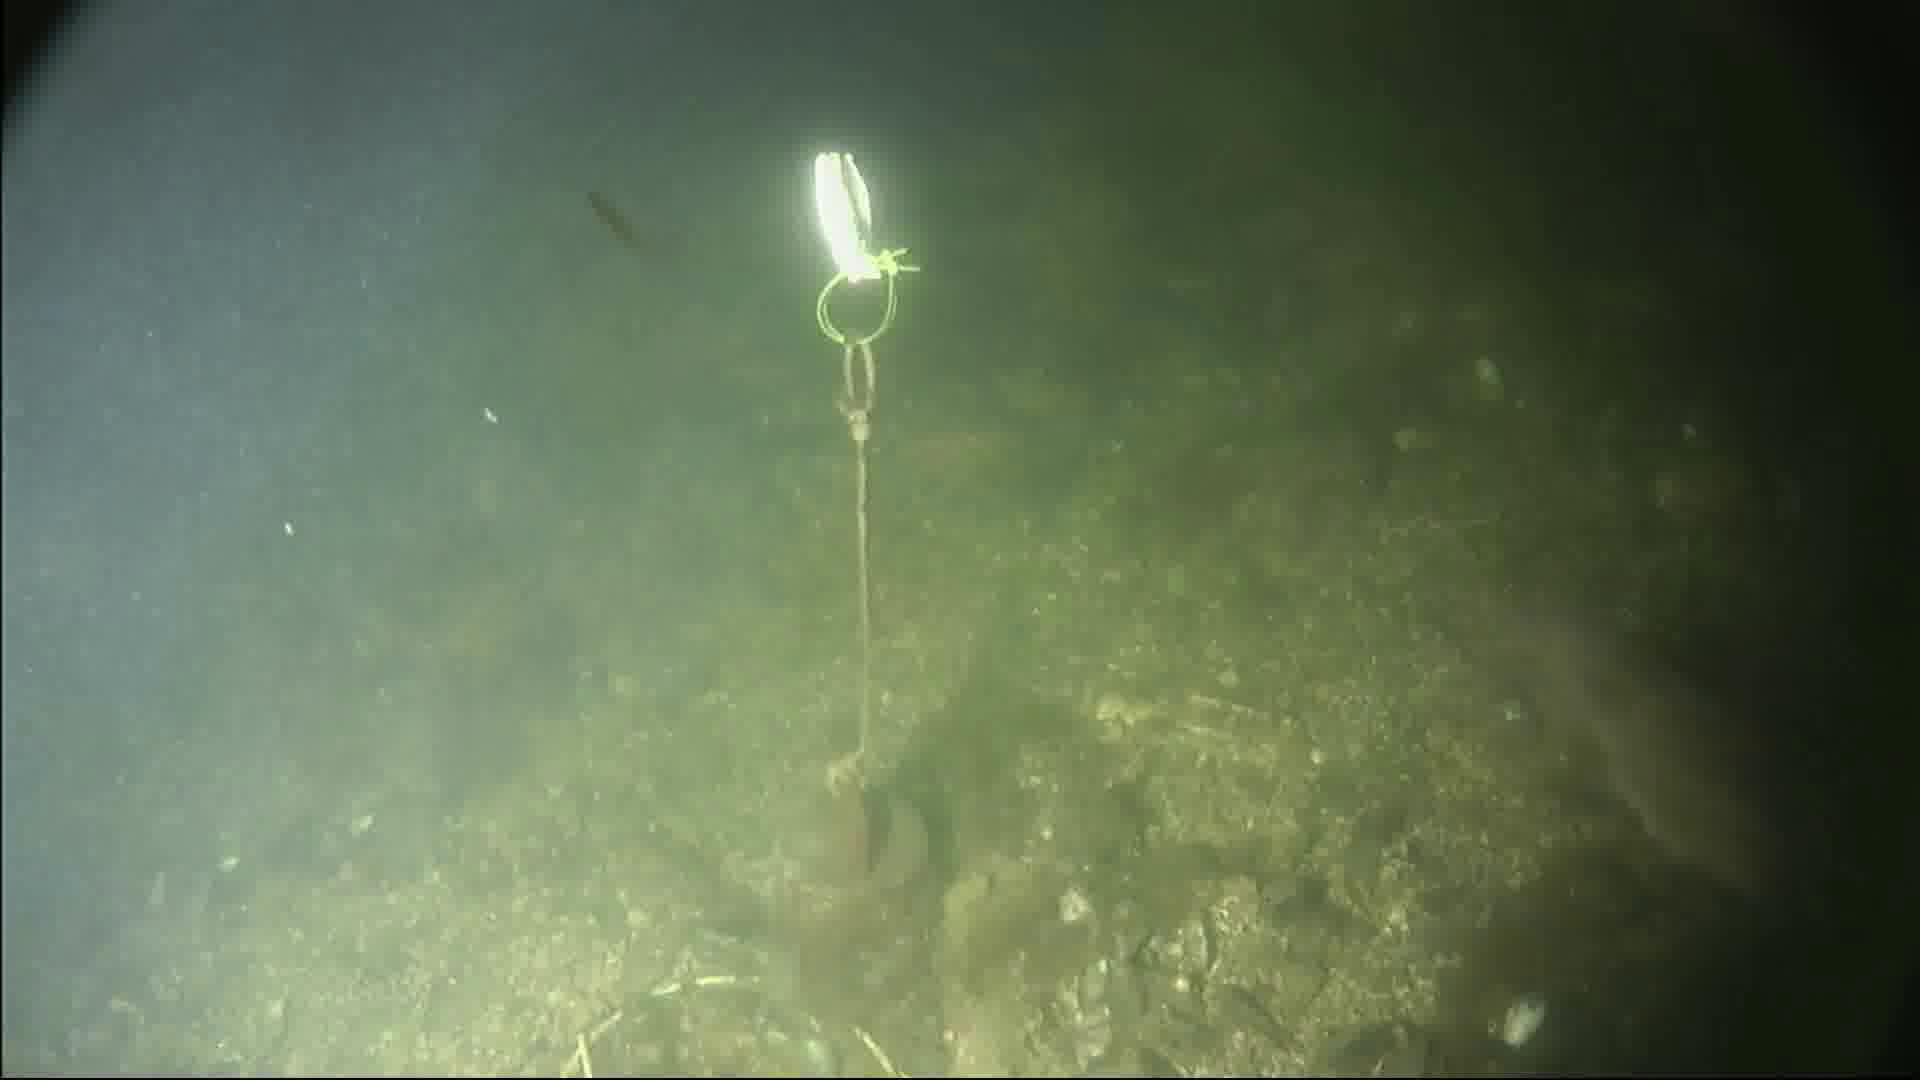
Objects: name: fish